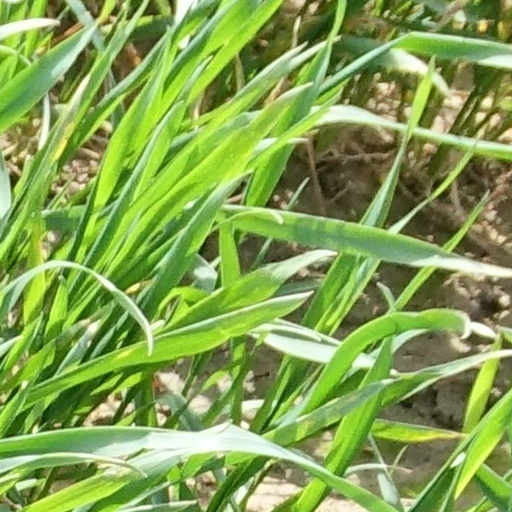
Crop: wheat